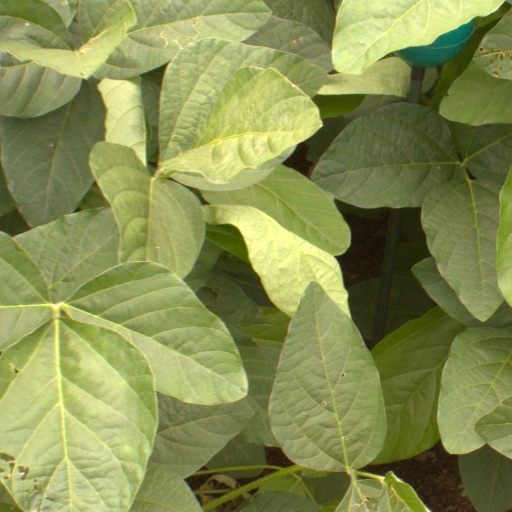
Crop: soybean